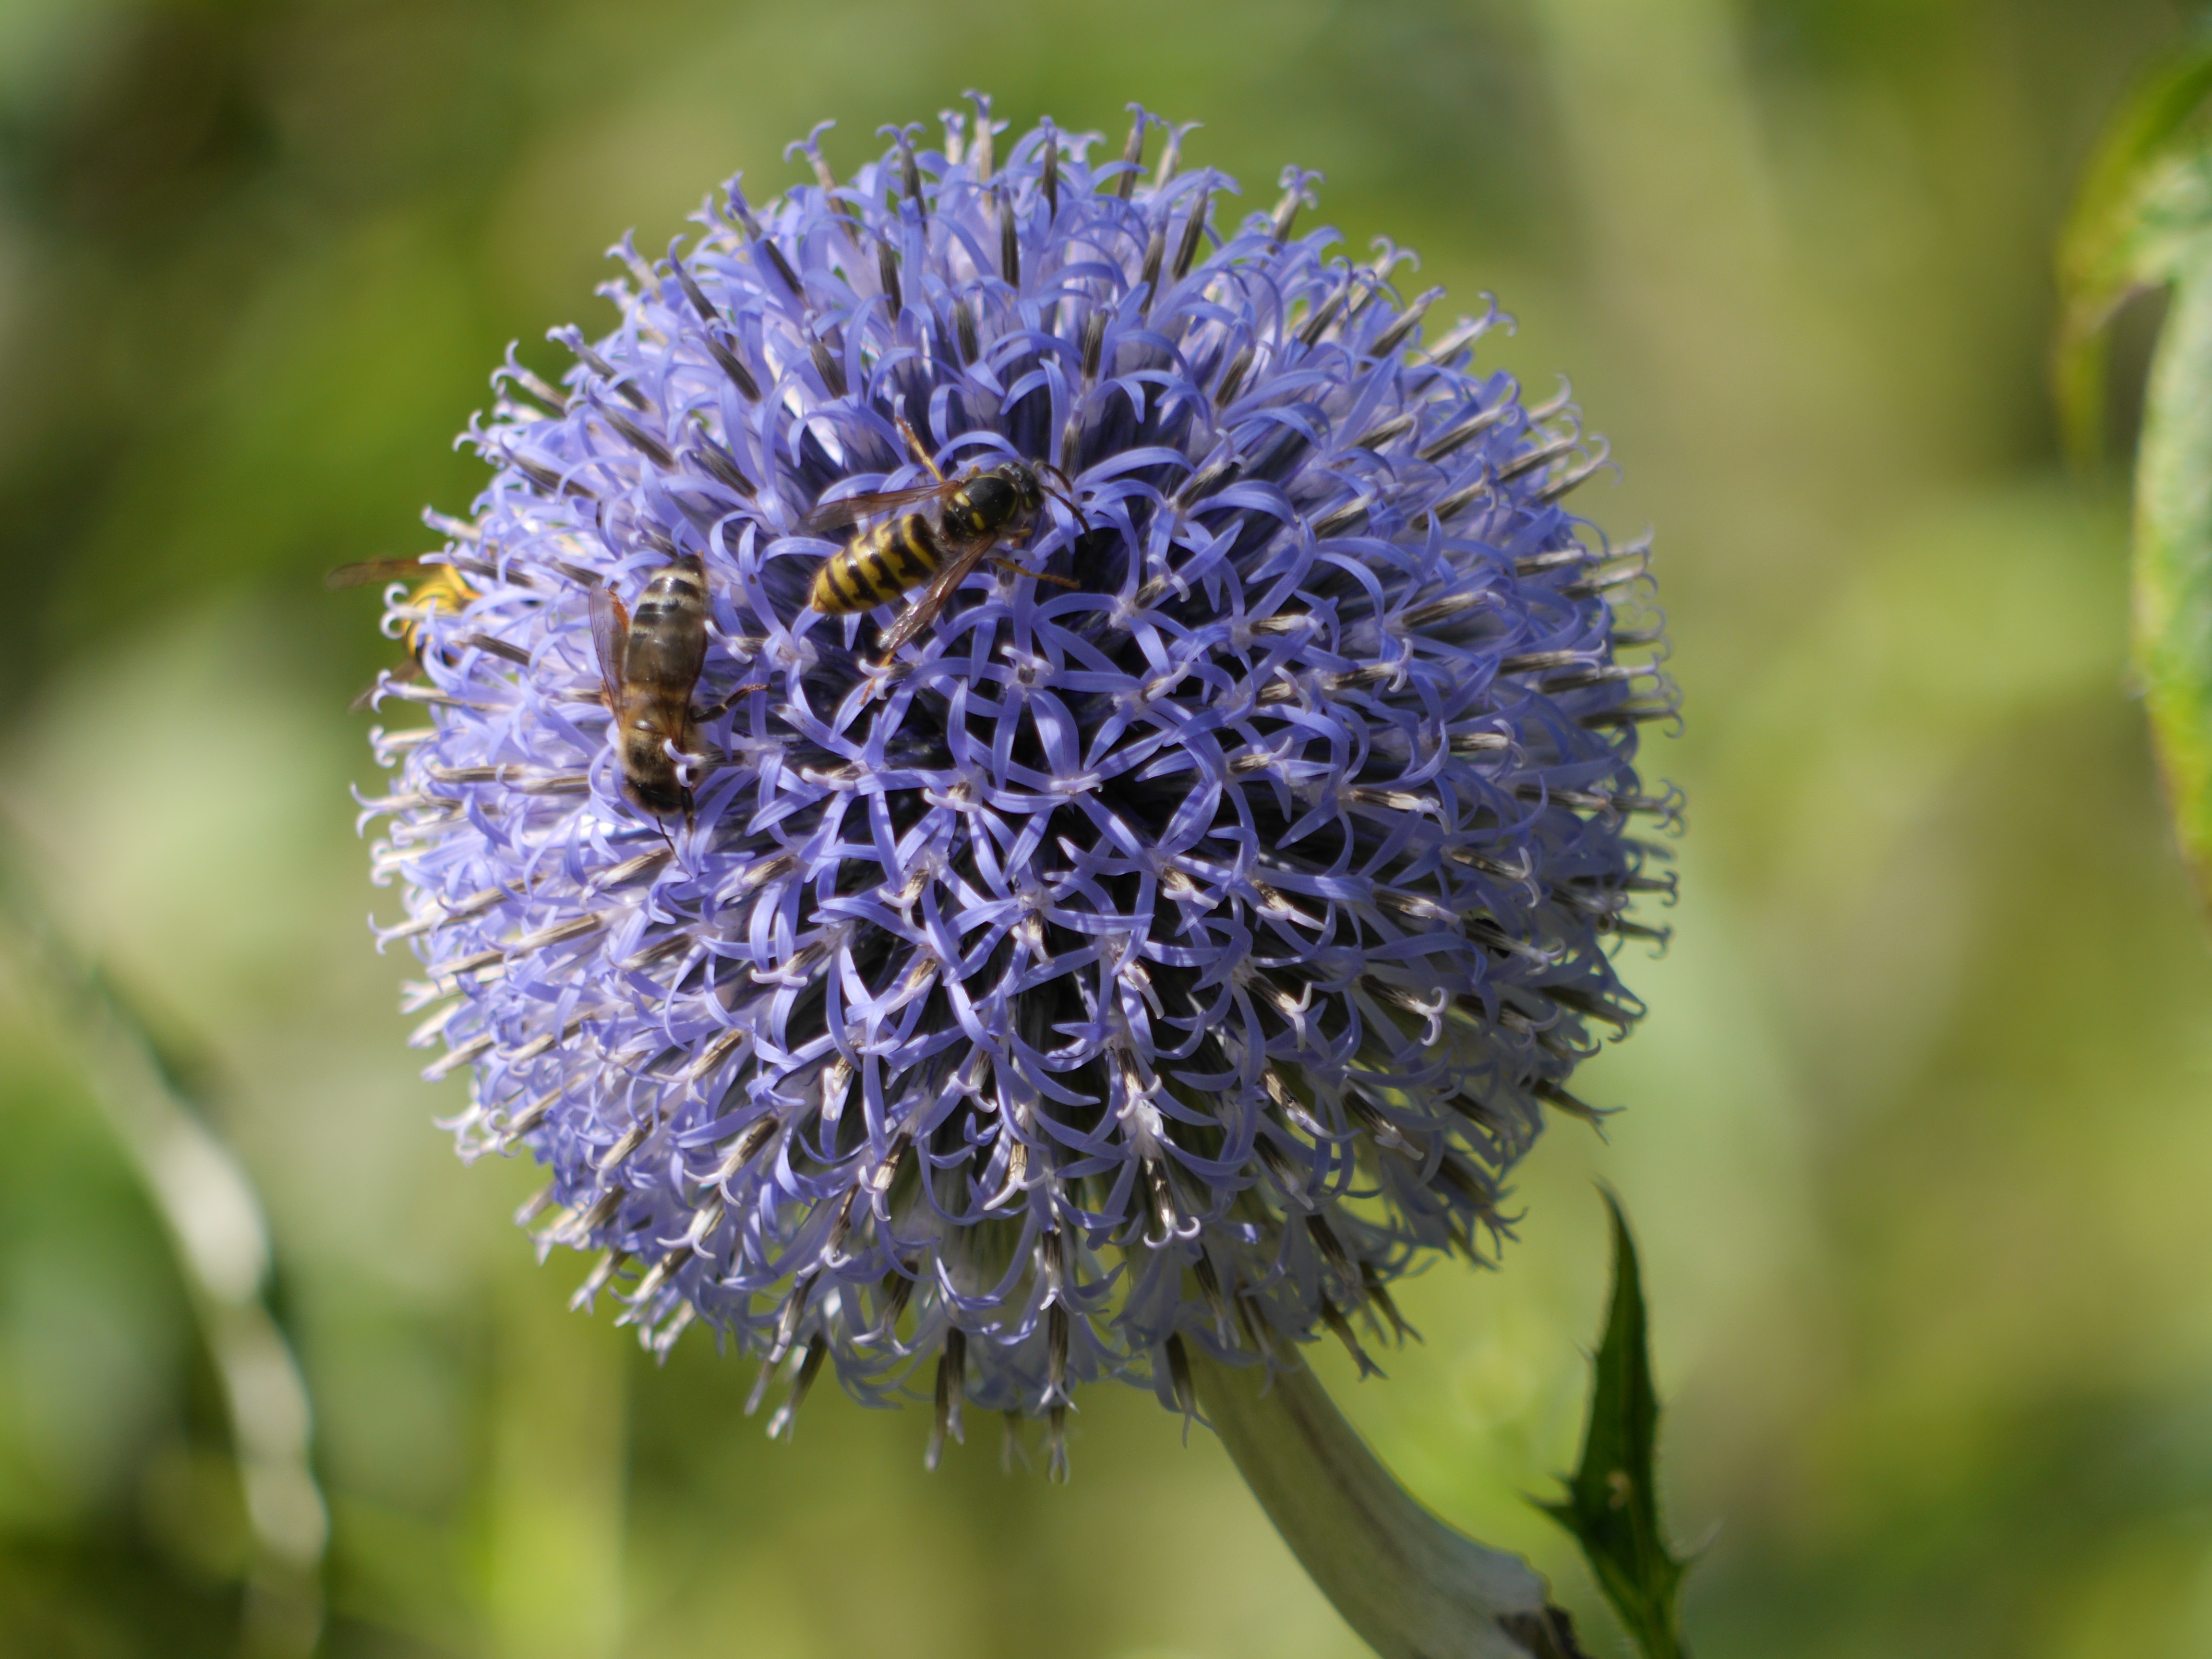
plant, flower, purple, bloom, summer, produce, insect, botany, garden, flora, wildflower, gardening, thistle, allium, macro photography, flowering plant, daisy family, silybum, plant stem, land plant